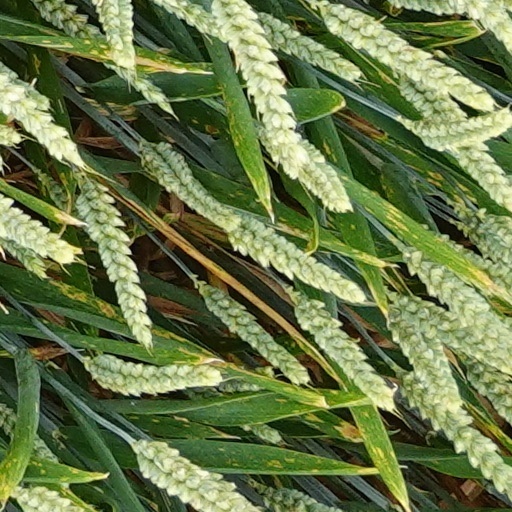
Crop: wheat